Chuck Schumer

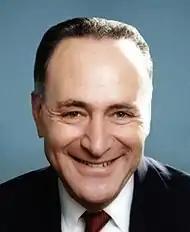
Schumer during the 107th Congress

In 1998, Schumer ran for the Senate. He won the Democratic primary with 51% of the vote against Geraldine Ferraro (21%) and Mark Green (19%). He received 54% of the vote in the general election, defeating three-term incumbent Republican Al D'Amato (44%).